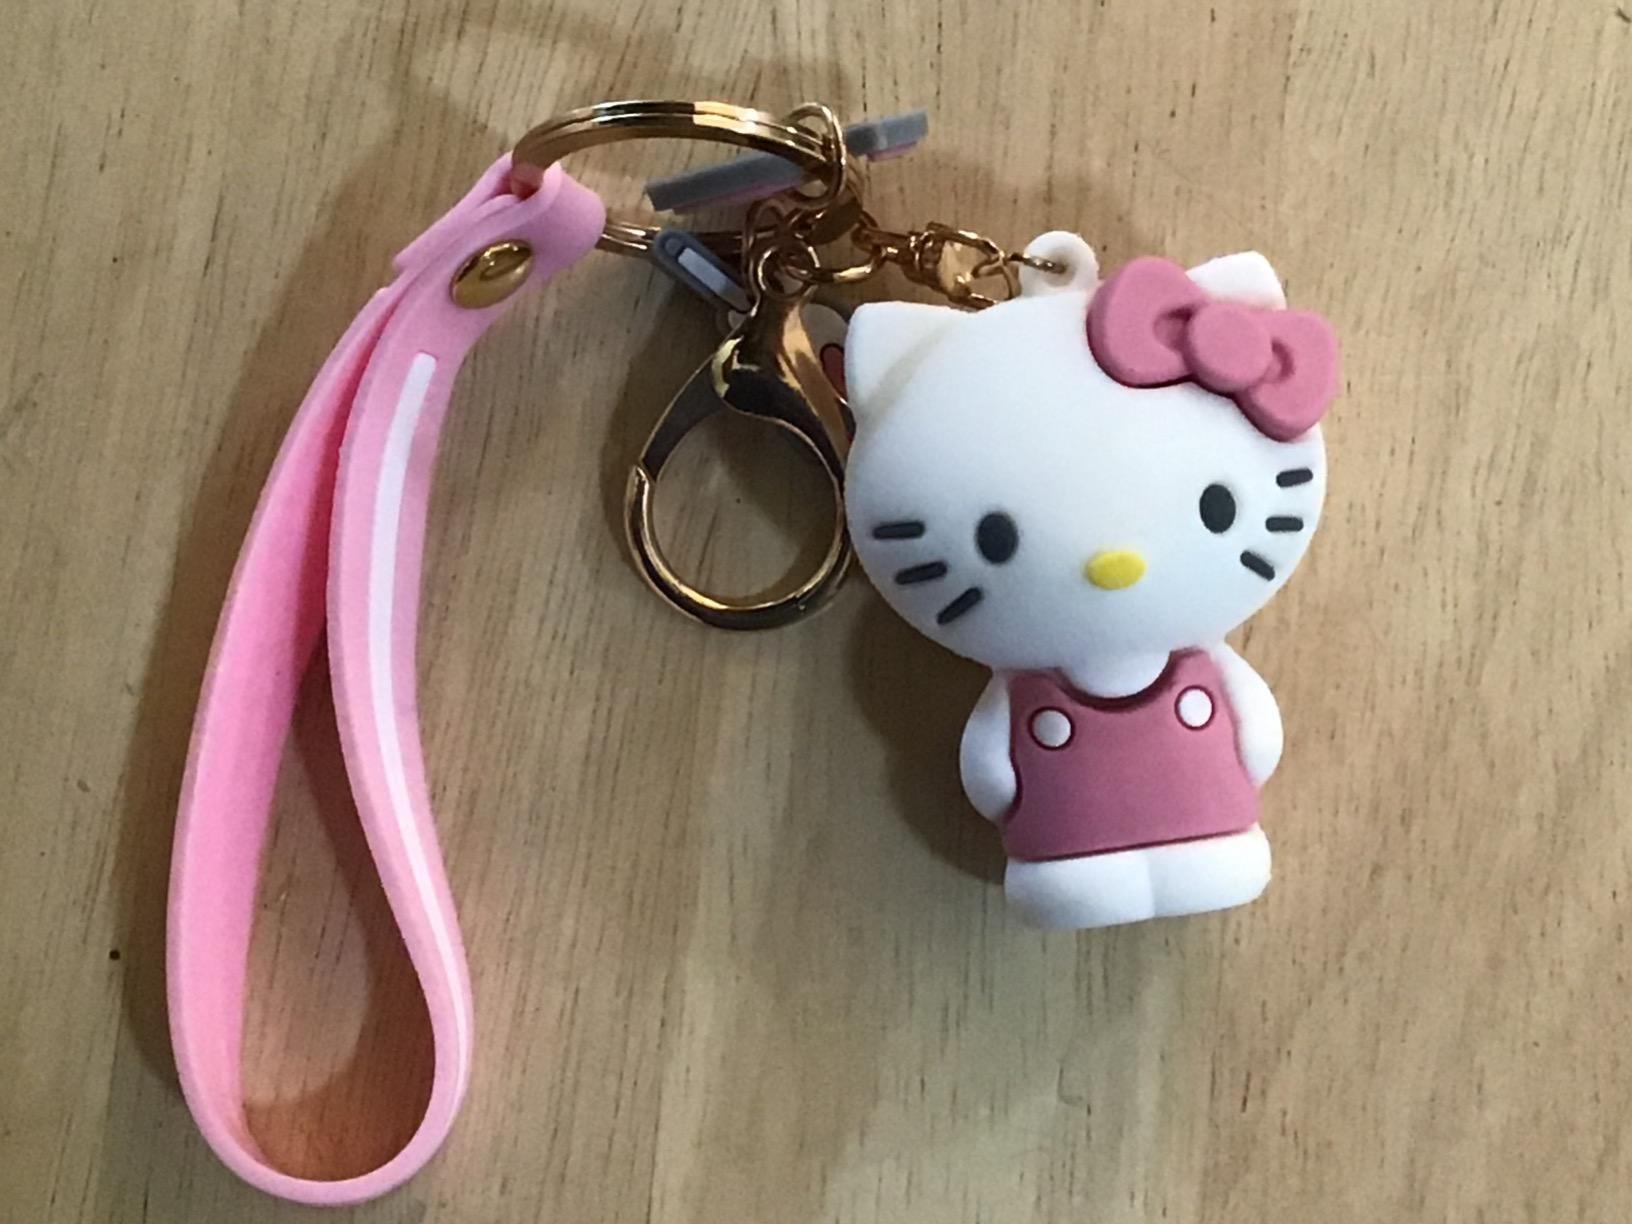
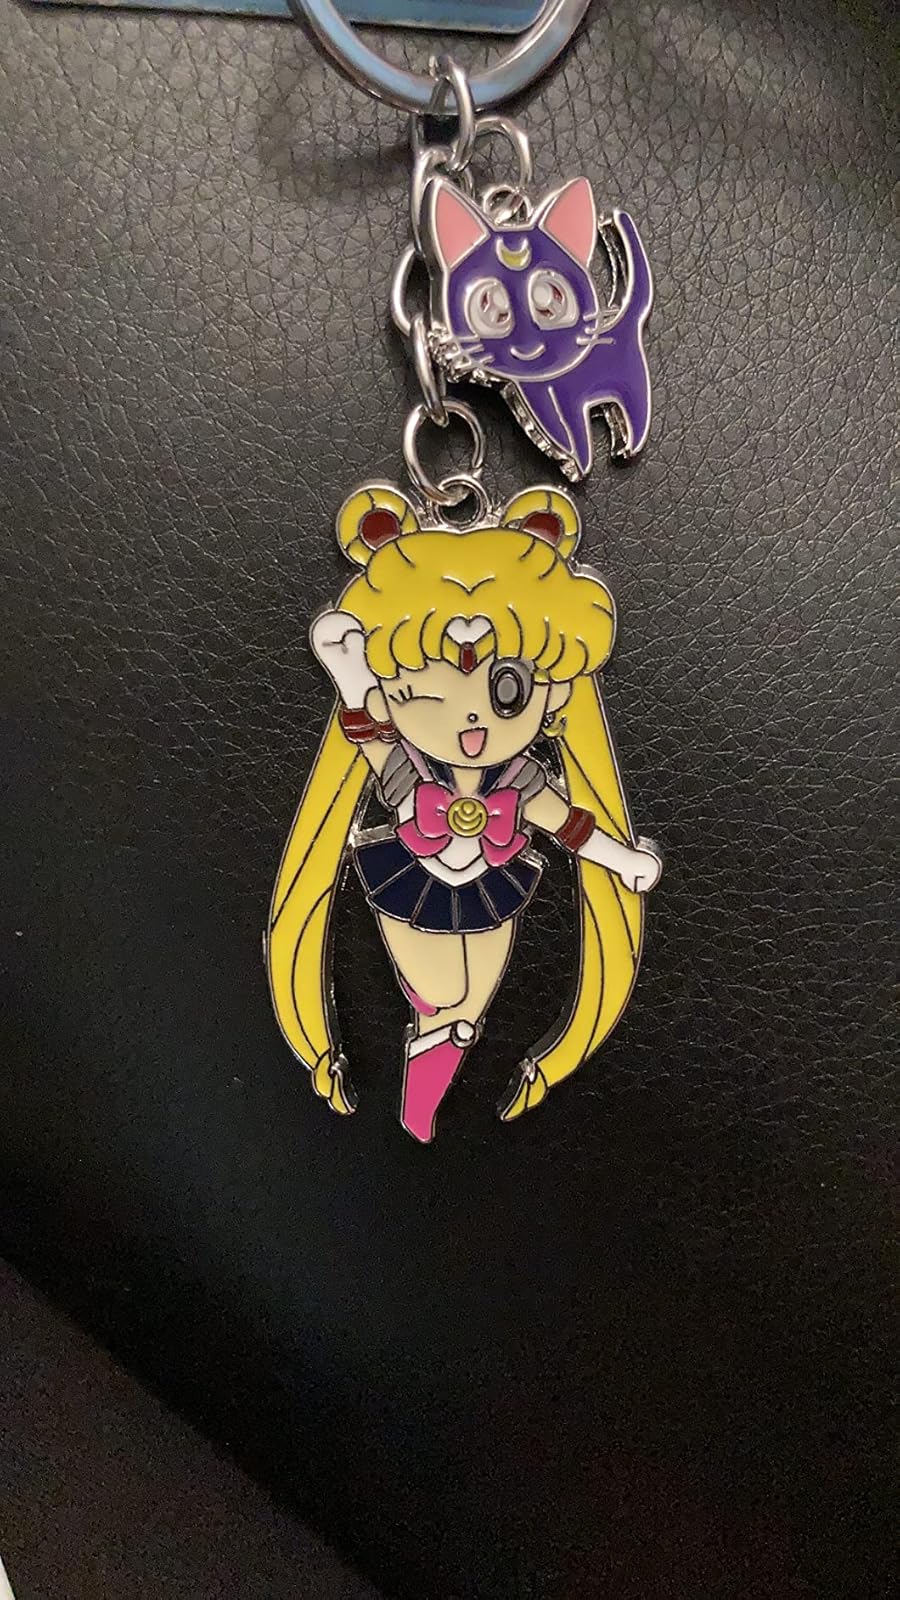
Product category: accessories_keychain
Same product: no